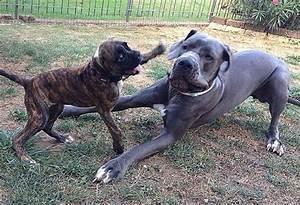
dog